Architecture of Vancouver

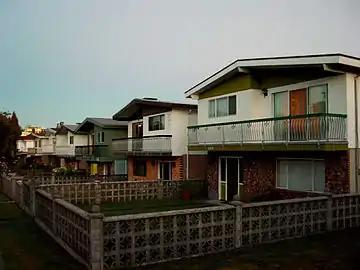
The Vancouver Special is a unique architectural style of housing that emerged in the Lower Mainland from the mid-1960s to 1980s.

Metro Vancouver's Regional Growth Strategy encourages densification of development as a sustainable strategy and the city's stated policy is to become most sustainable city in the world by 2020. The policy includes changes to the City's Building By-Law, inclusion "(requiring) all buildings constructed from 2020 onward to be carbon neutral in operations" and "to reduce energy use and greenhouse gas emissions in existing buildings by 20% over 2007 levels." Several buildings have achieved widespread recognition for their leadership in sustainable design: